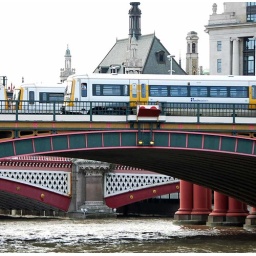
Blackrfriars Rail bridge, with the road bridge in the backgroumd.